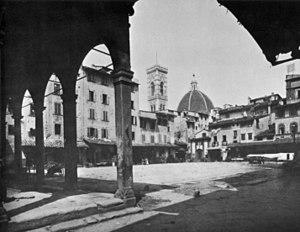
La Loggia del Pesce est une des loggias de Florence, sur la Piazza dei Ciompi non loin au nord de l'église Santa Croce.